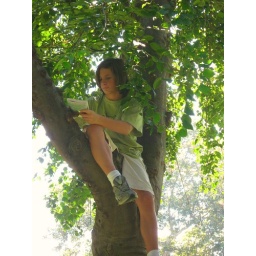
I love that Aidan reads books in trees. This is where boys like to be.